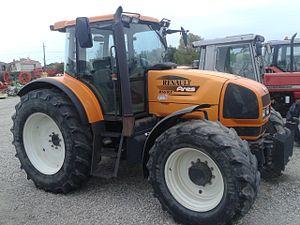
Tracteur Renault Ares
Renault Agriculture était la filiale de Renault spécialisée dans les équipements agricoles et cédée au groupe Claas, constructeur allemand, en 2003.